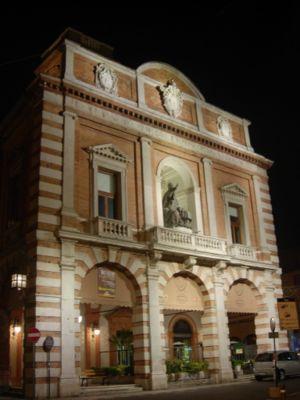
Le Palazzo del Ridotto se trouve au centre historique de Cesena, donnant sur l’avenue Giuseppe Mazzini, derrière lequel la Piazza Bufalini le sépare de l’antique Bibliothèque Malatestiana.